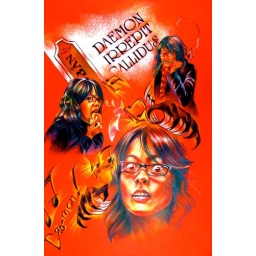
Colored pencil on red construction paper in a posteresque style.11X18&amp;quot;